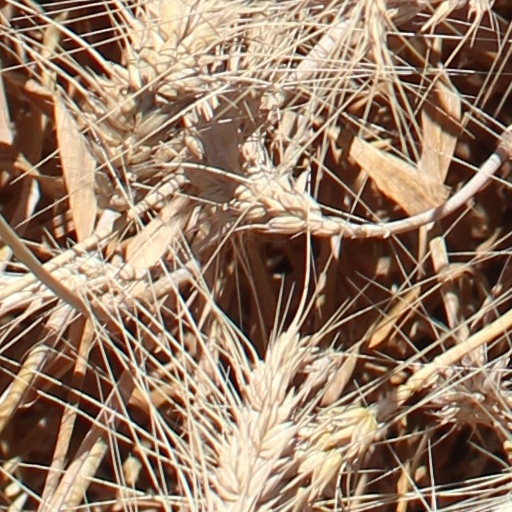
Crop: wheat